Høka

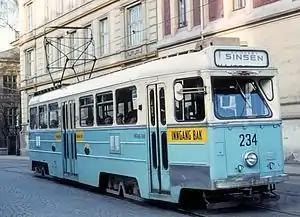
SM53 tram of the Oslo Tramway

The SM53 were a tram model which operated for more than 40 years on the Oslo Tramway. A number of these trams were later rebuilt and became known as SM83 trams. The trams were based on the Swedish Mustang trams, and were delivered with Swedish electronics. Høka gained a reputation and legacy as very reliable and successful. Between 1982 and 1983, the trams were converted to one man operation. The SM53 trams were retired between 1990 and 1997.